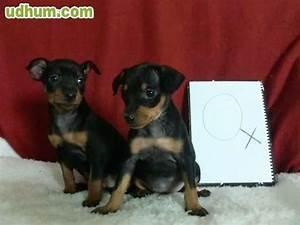
dog